William Dawson Lawrence

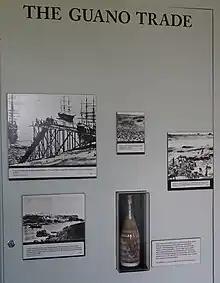
Guano Information on the wall of the William D. Lawrence Museum, Nova Scotia, Canada (2023-08-17)

Le Havre, France; St. John's, Newfoundland, and then returned home.